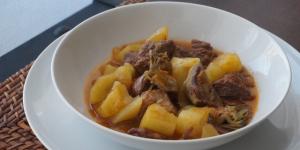
estofado de ternera con alcachofas